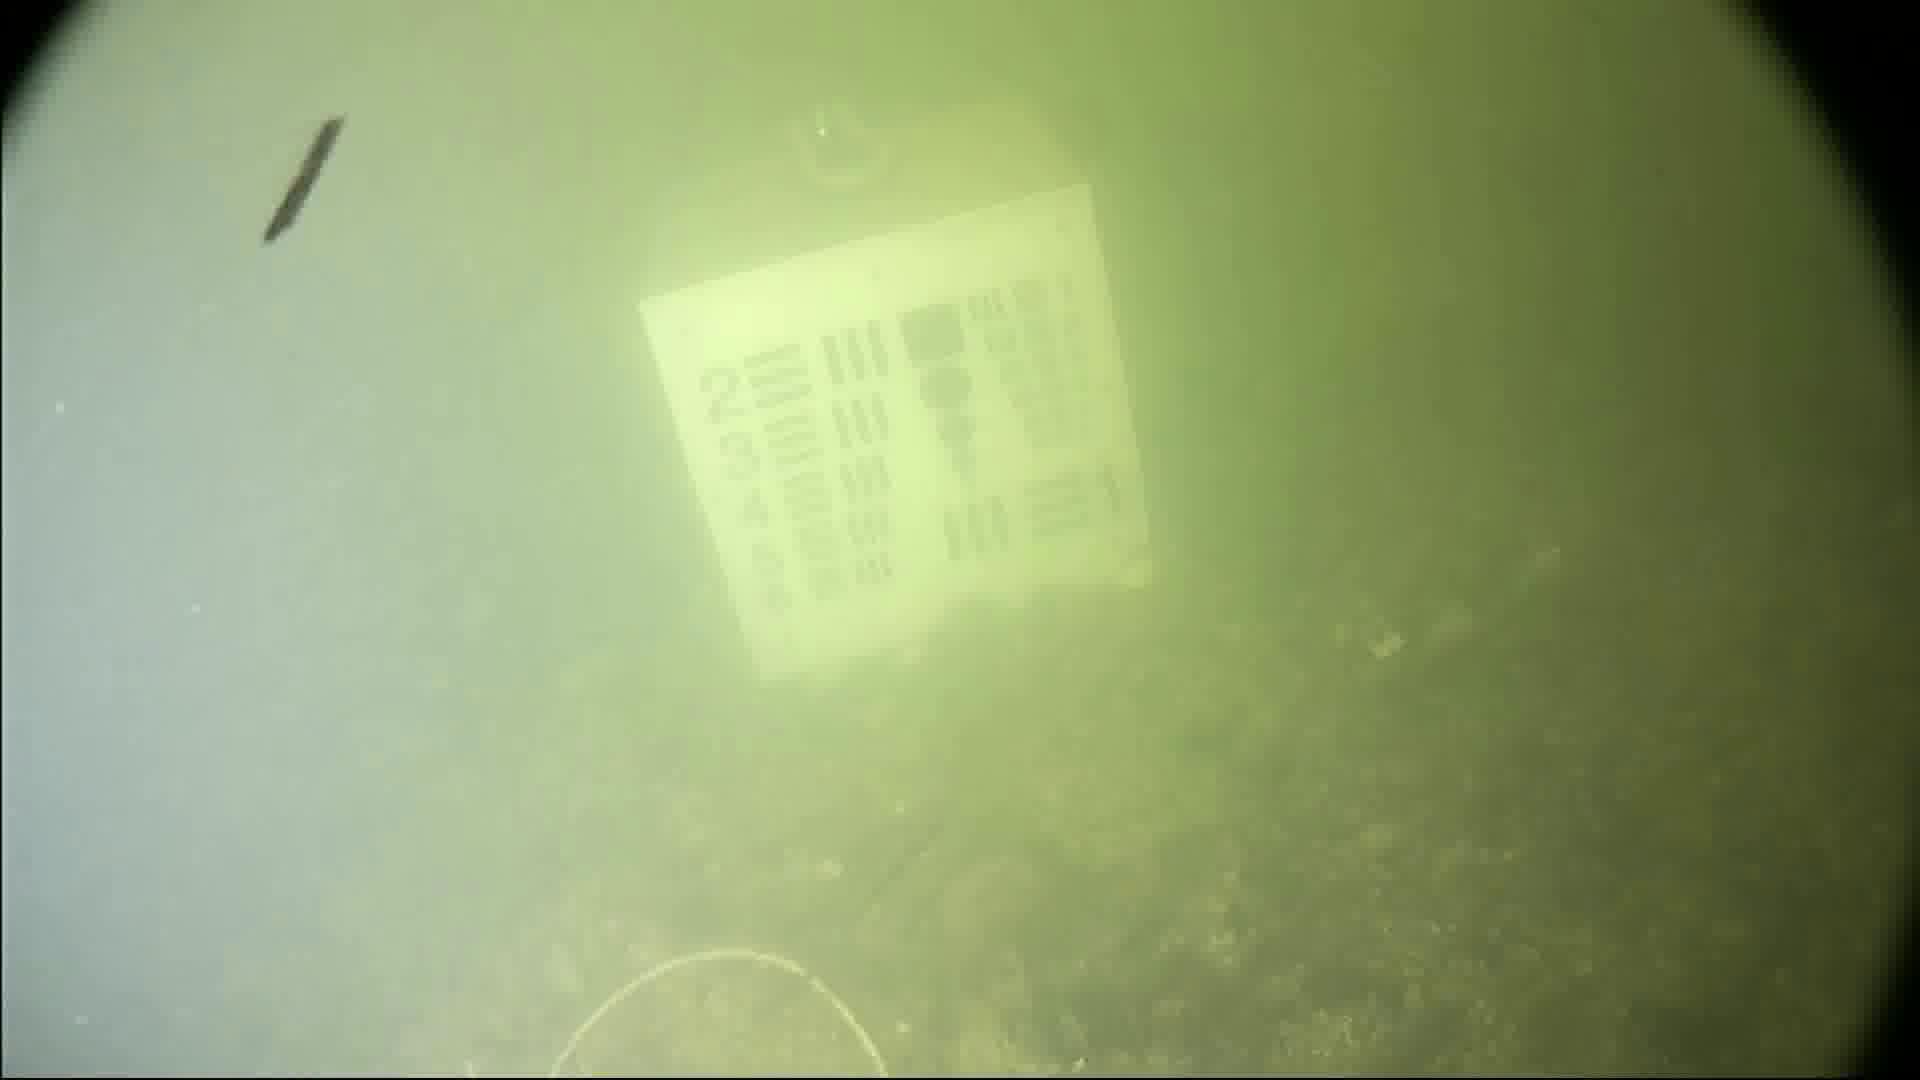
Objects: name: crab